Gull Lake (Cass County, Minnesota)

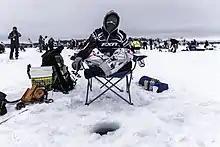
Ice fishing at The Brainerd Jaycees Ice Fishing Extravaganza

Gull Lake was raised approximately five feet by the construction of Gull Lake Dam about a half mile down Gull River from the lake's outlet. The dam began service in 1912. Prior to this, logging interests would build temporary dams at the site. The dam was the final Mississippi Headwaters reservoir dam. Colonel Francis R. Shunk and George Freeman designed Gull Lake dam. Both are more well known for designing the Lock and Dam Number 1 on the Mississippi River in 1917 in Minneapolis, MN.